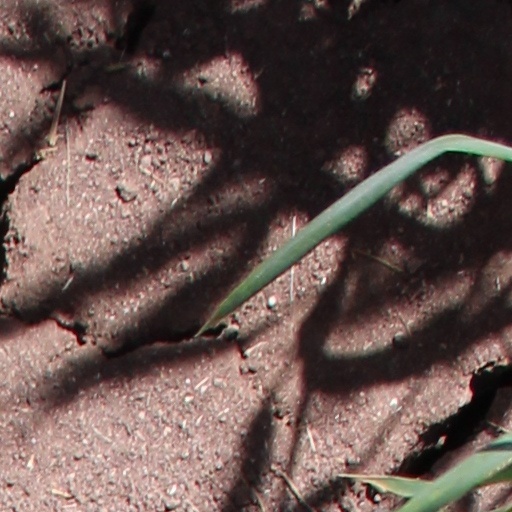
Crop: wheat